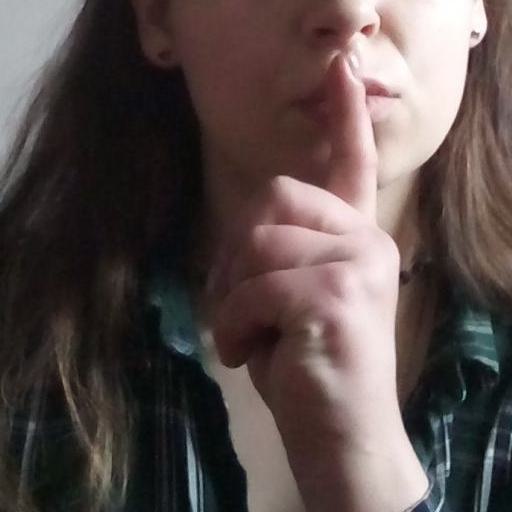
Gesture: mute